Apotropaic magic

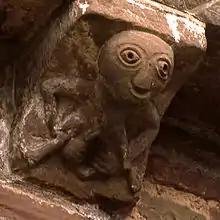
A 12th-century "sheela na gig" on the church at Kilpeck, Herefordshire

Ancient Greeks and Romans used to spit into the folds of clothes as a way of protection from enchantment.